John McDowell Leavitt

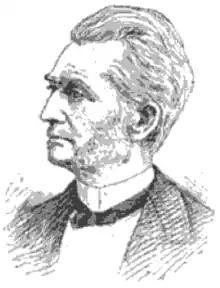

John McDowell Leavitt (May 10, 1824 – December 12, 1909) was an early Ohio lawyer, Episcopal clergyman, poet, novelist, editor and professor. Leavitt served as the second President of Lehigh University, Bethlehem, Pennsylvania, and as President of St. John's College in Annapolis, Maryland.